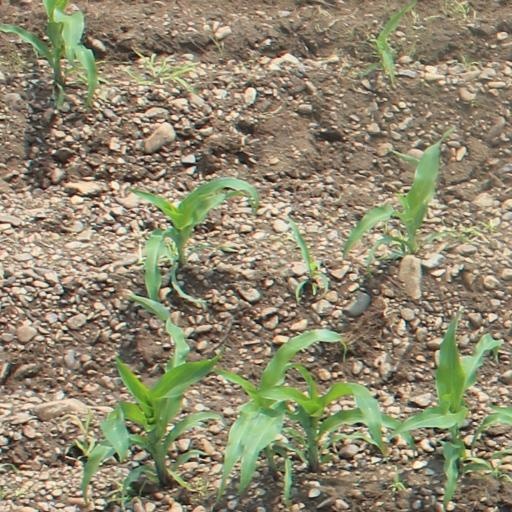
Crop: maize; corn